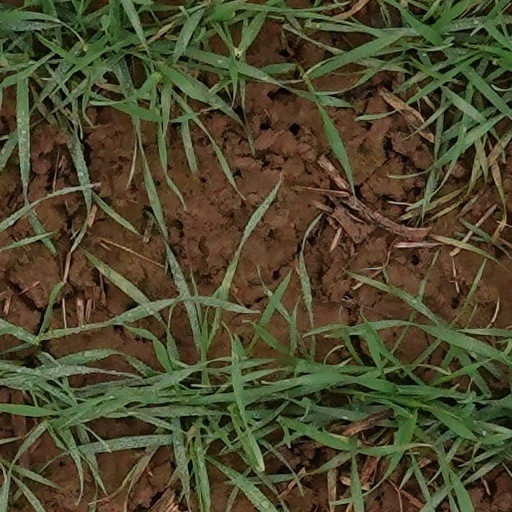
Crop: wheat